Schubert's last sonatas

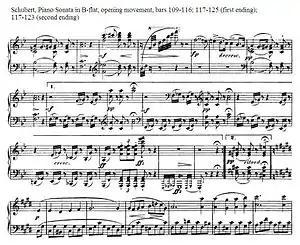
The first ending of the exposition in the B Sonata's opening movement contains nine bars of unique material, which is not repeated elsewhere within the piece.

The issue of repeat signs has been debated particularly in the context of the opening movements of the two last sonatas. Here, as in many of Schubert's sonata form movements, a repeat sign is written for an exceedingly long exposition, while the material of the exposition is repeated a third time in the recapitulation with little alteration. This has led some musicians to omit the exposition repeat when performing these movements. In the last two sonatas, however, unlike other movements, the first ending of the exposition contains several additional bars of music, leading back to the movement's opening. When performing the movement without the repeat, the music in these bars is totally omitted from the performance, as it does not appear in the second ending. Furthermore, in the B sonata, these added bars contain strikingly novel material, which does not appear anywhere else in the piece, and is radically different from the second ending. Pianist András Schiff has described the omission of the repeat in these two movements as "the amputation of a limb". Brendel, on the other hand, considers the additional bars as unimportant and prefers to omit the repeats; with regard to the B sonata, he further claims that the transitional bars are too unconnected to the rest of the movement, and believes that their omission actually contributes to the coherence of the piece.